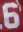
Number: 6